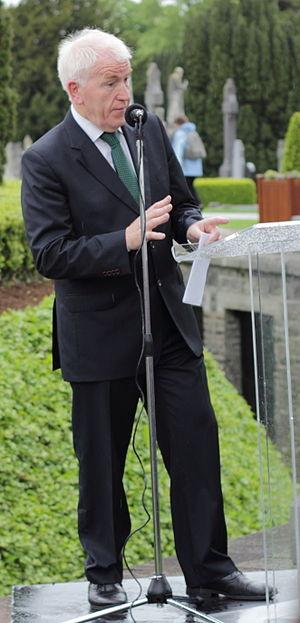
Jimmy Deenihan à l'inauguration de la pierre commémorative de la naissance de Thomas Davis au cimetière de Glasnevin.